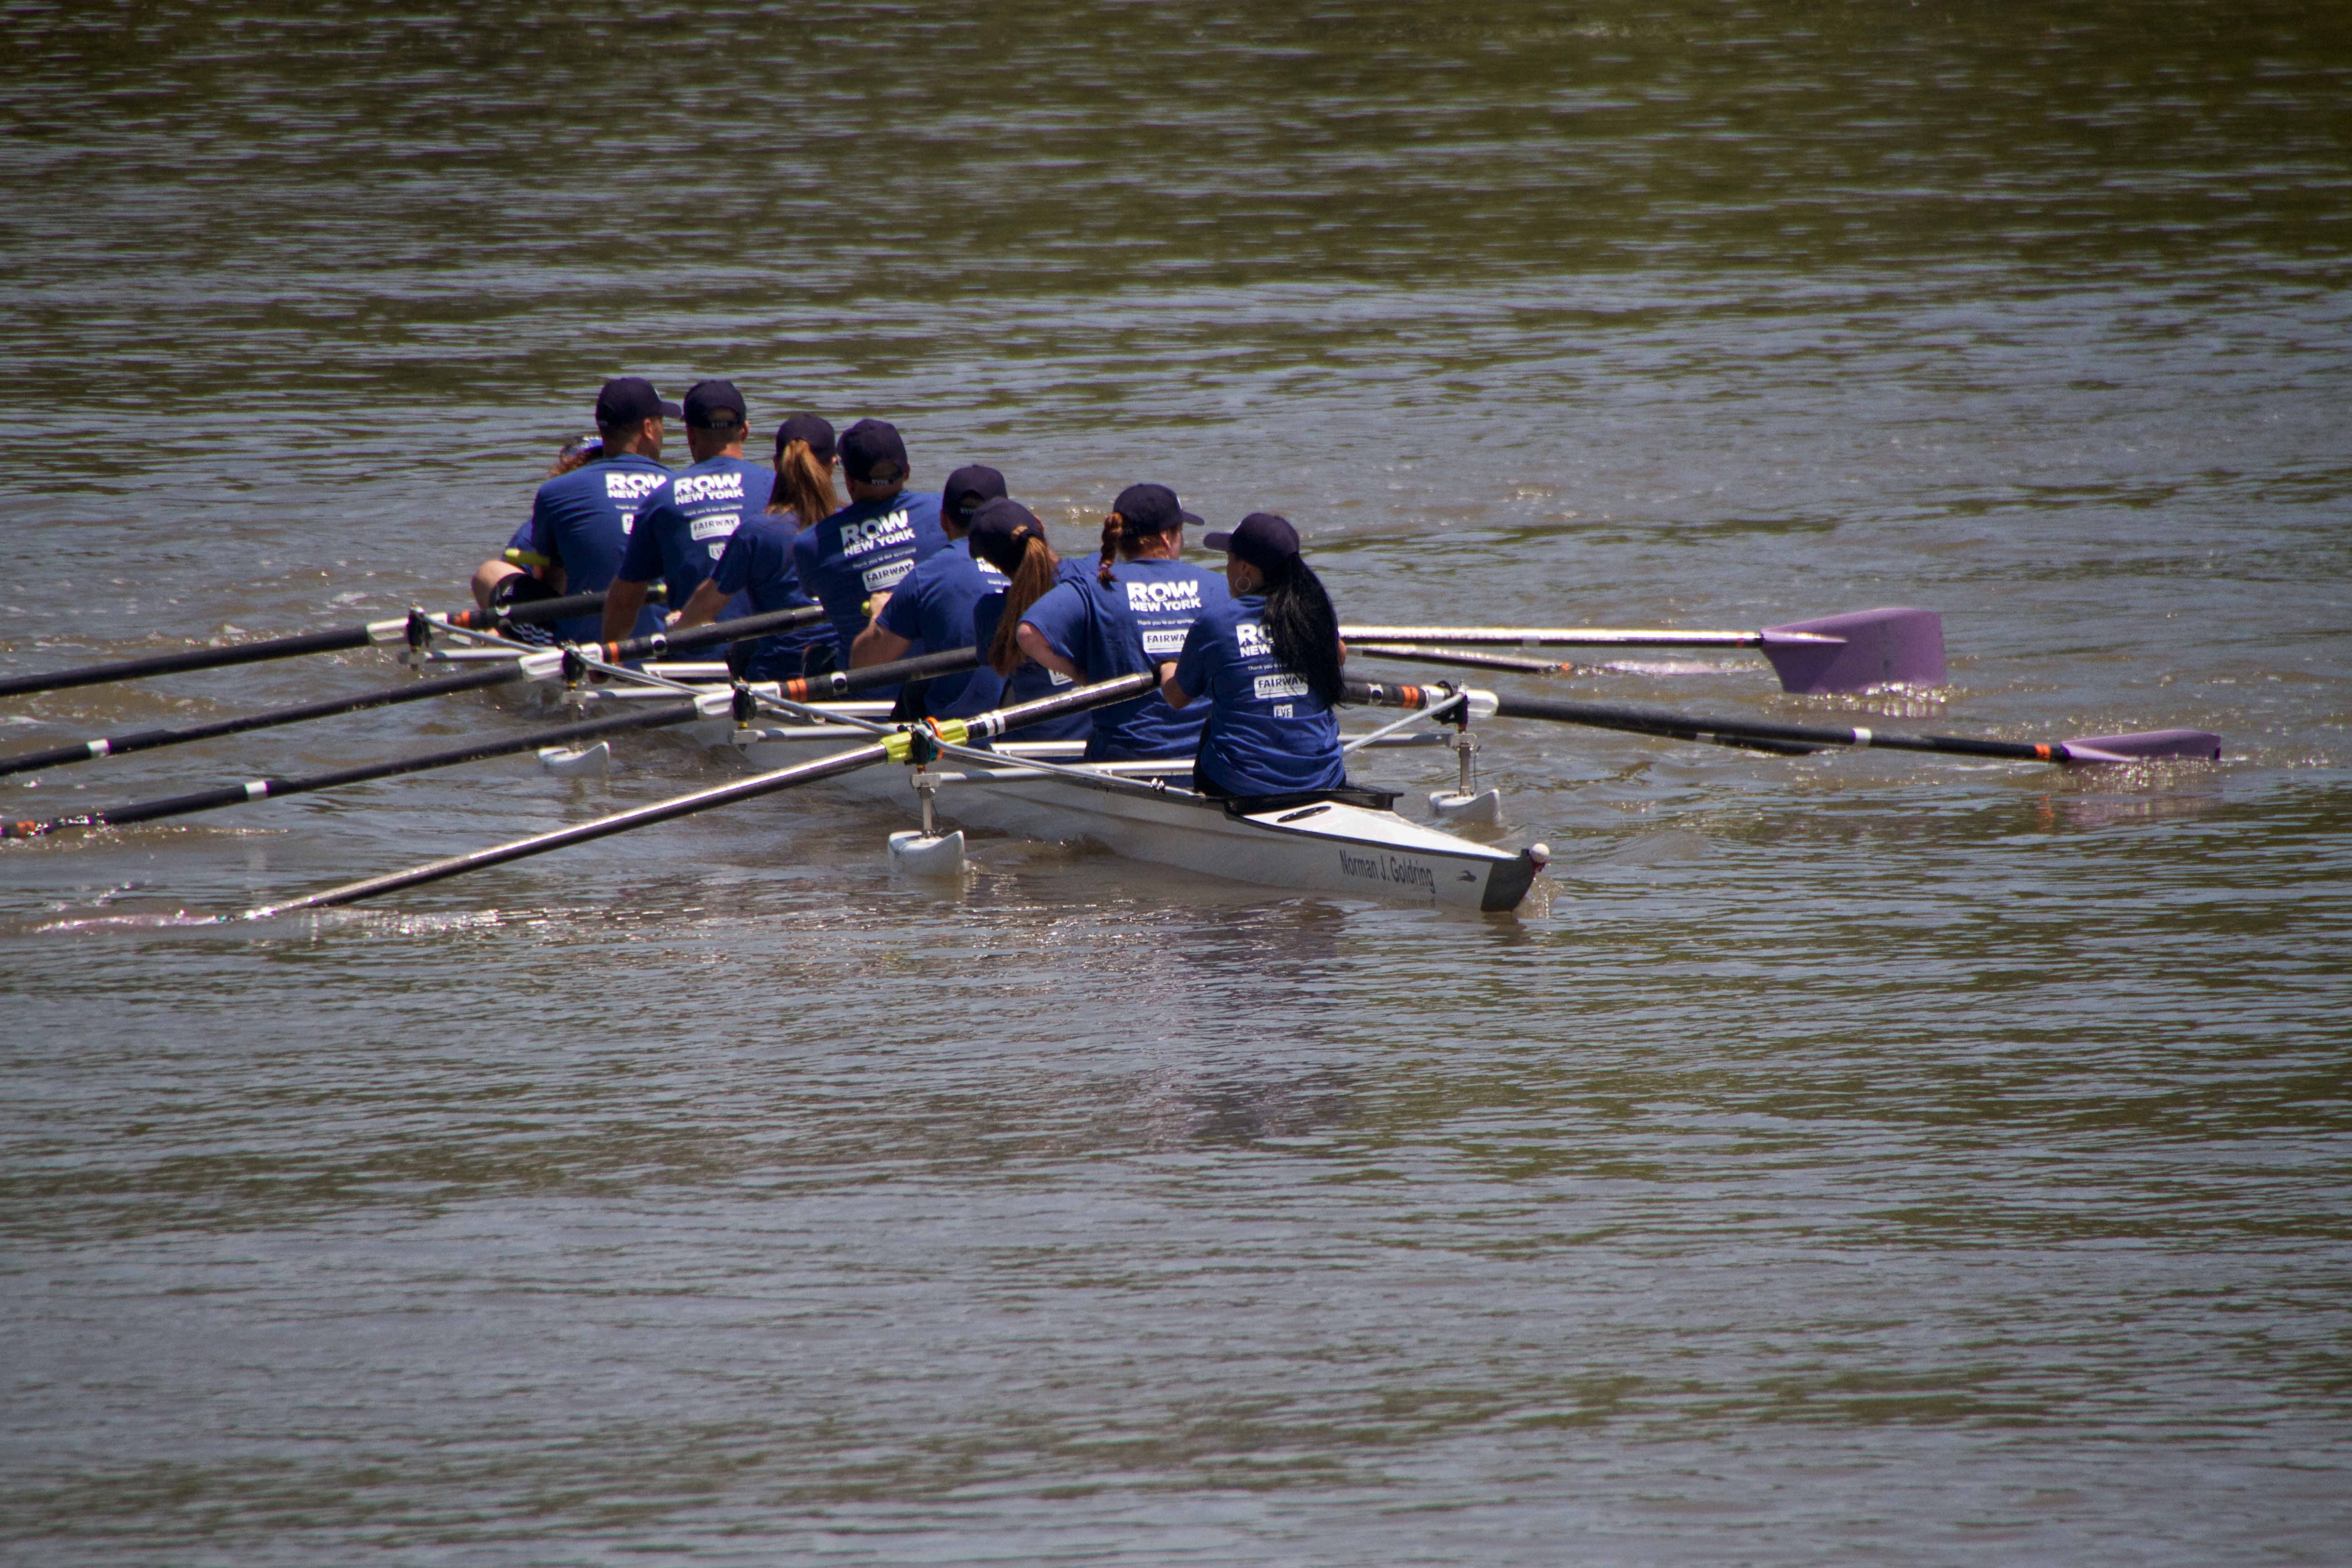
recreation, oar, sports, boating, rowing, rownewyork, canoeing, water sport, outdoor recreation, watercraft rowing, boats and boating equipment and supplies, coxswain, canoe sprint